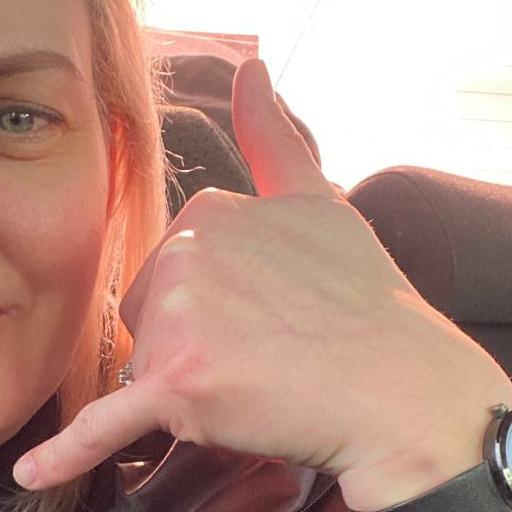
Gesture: call